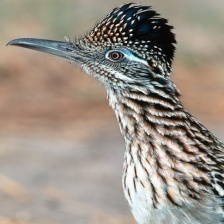
Species: ROADRUNNER
Scientific name: GEOCOCCYX